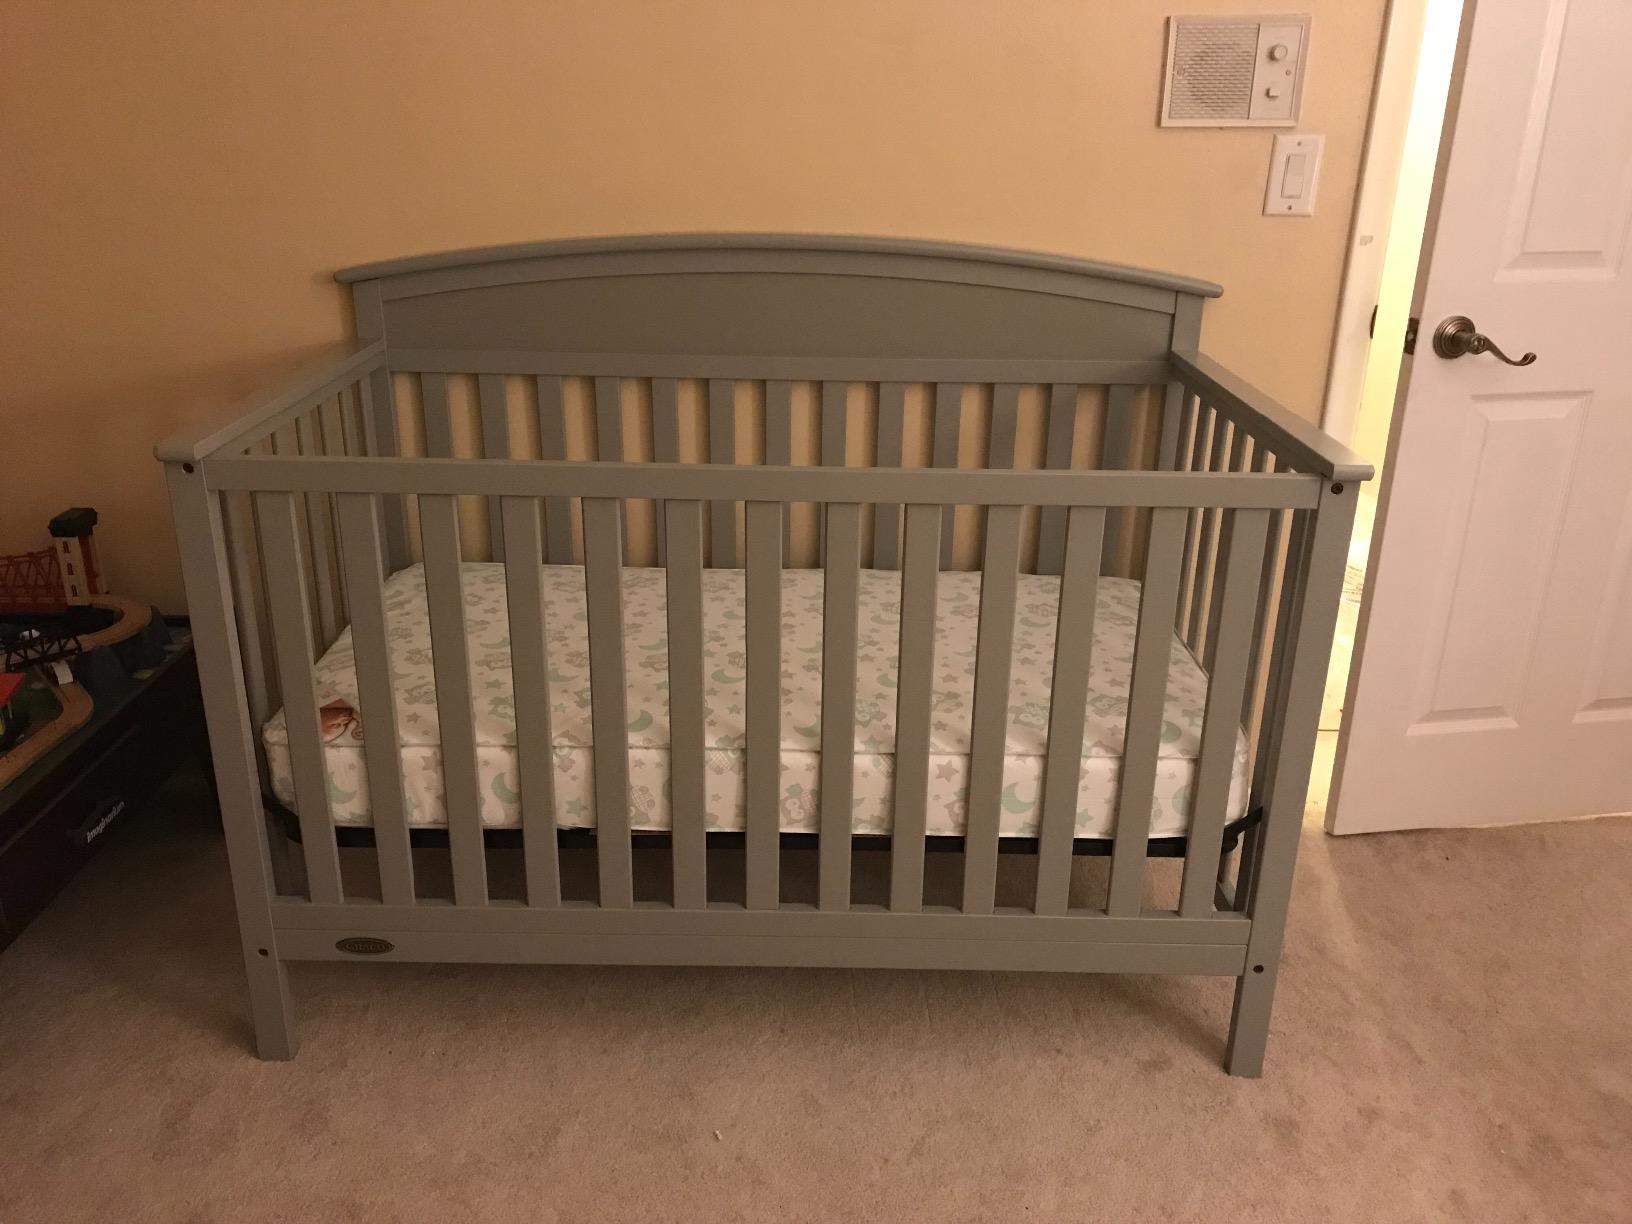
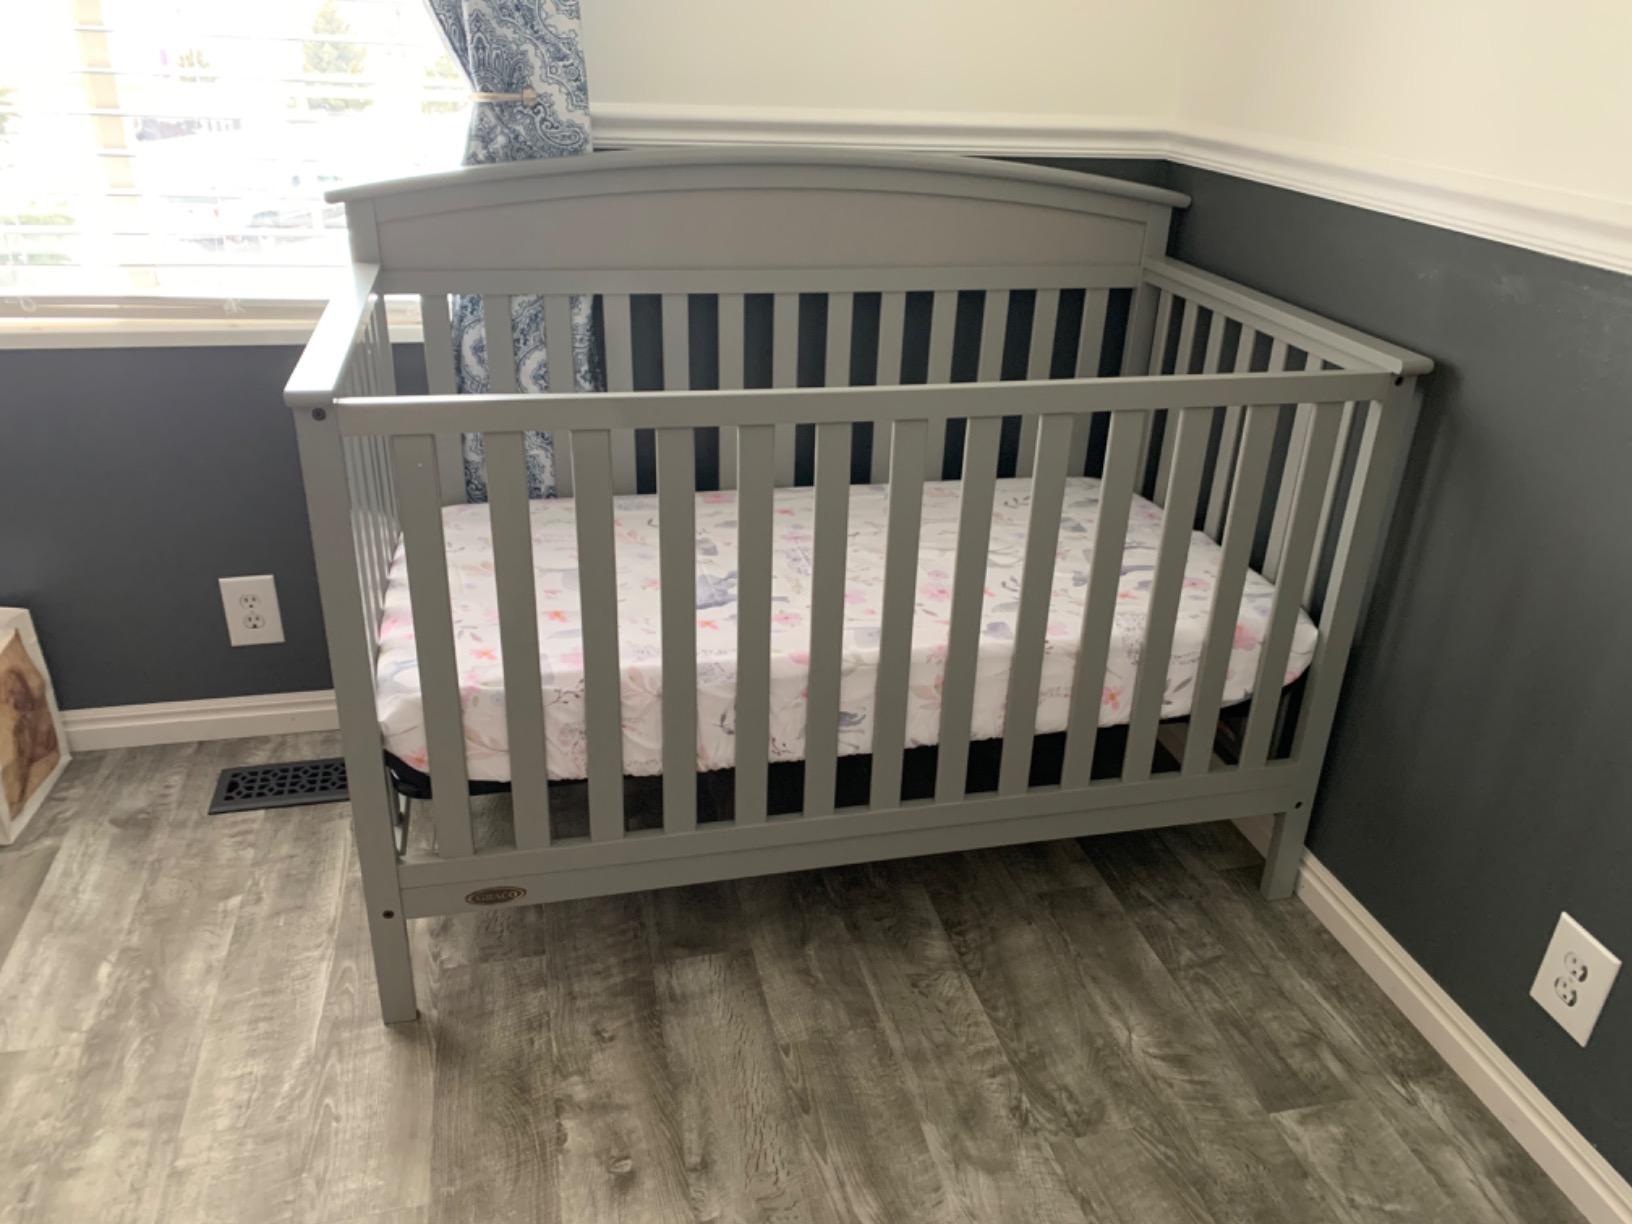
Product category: products_crib
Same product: yes